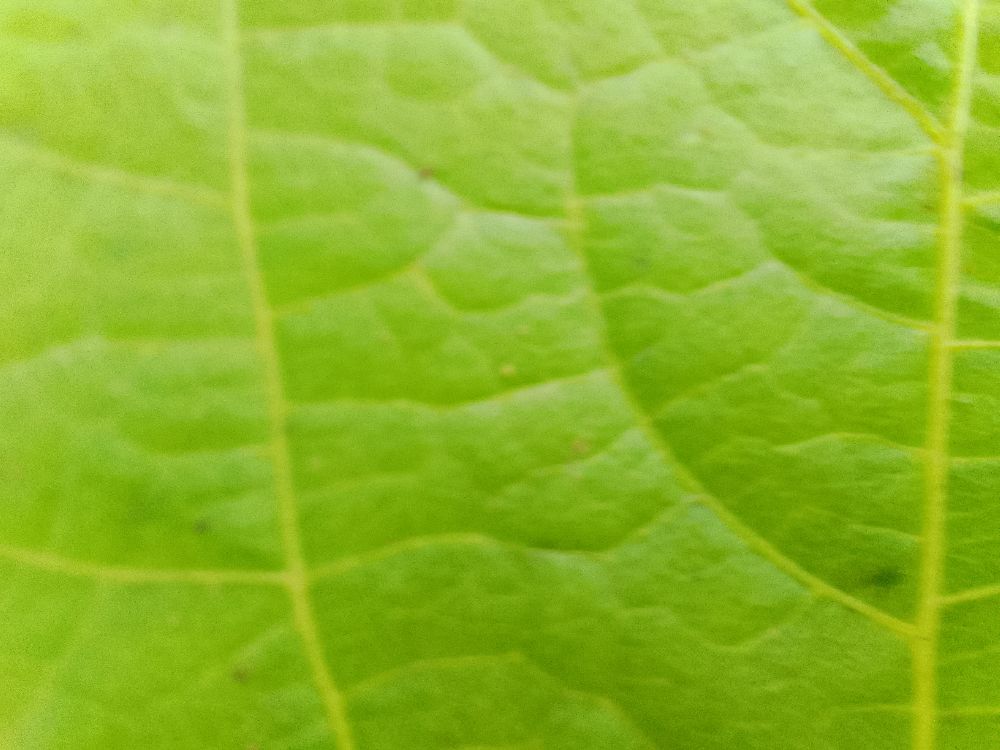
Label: healthy